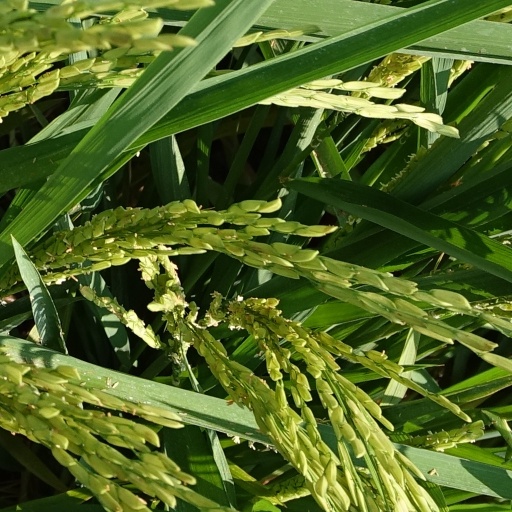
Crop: rice